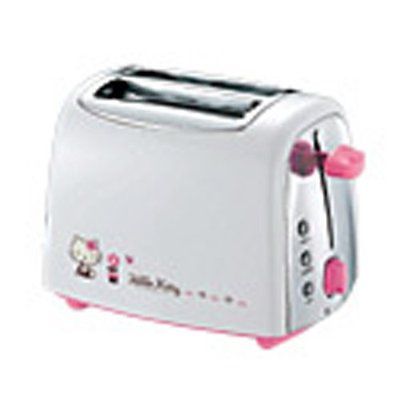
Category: toaster